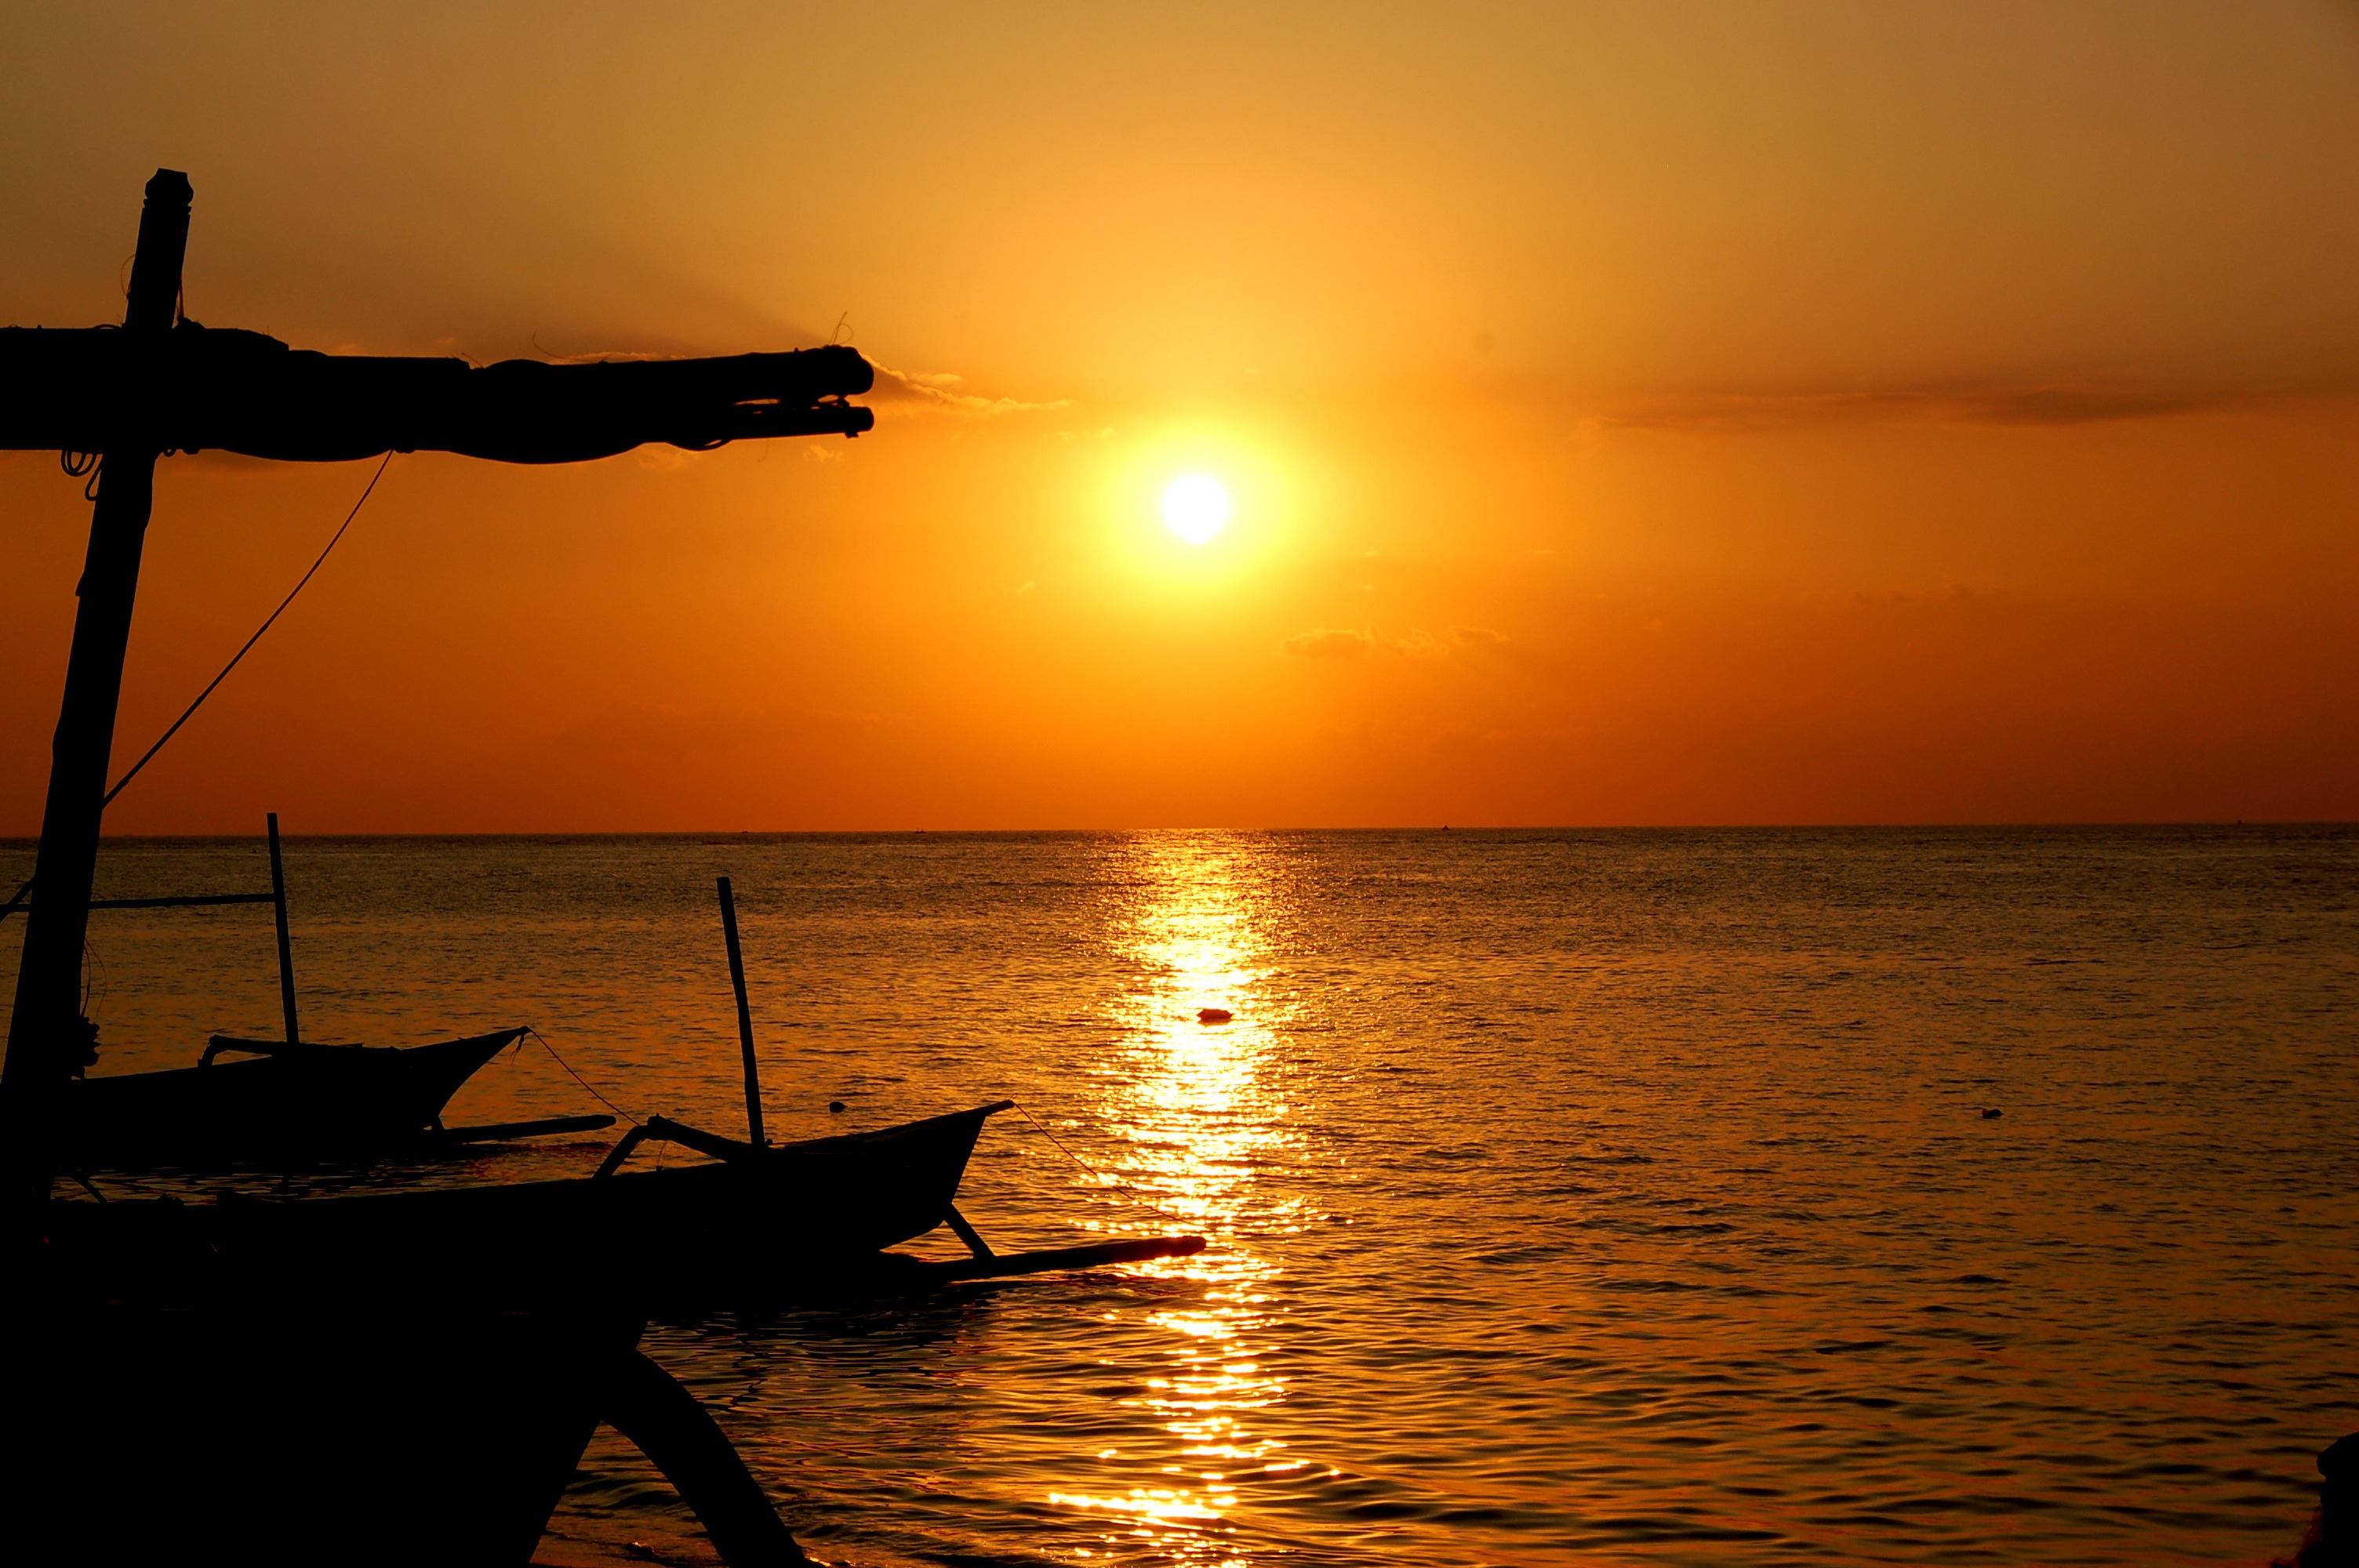
sea, ocean, horizon, sun, sunrise, sunset, sunlight, morning, dawn, dusk, evening, reflection, vehicle, bali, afterglow